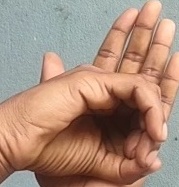
ASL sign: 0